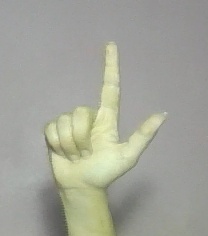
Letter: laam